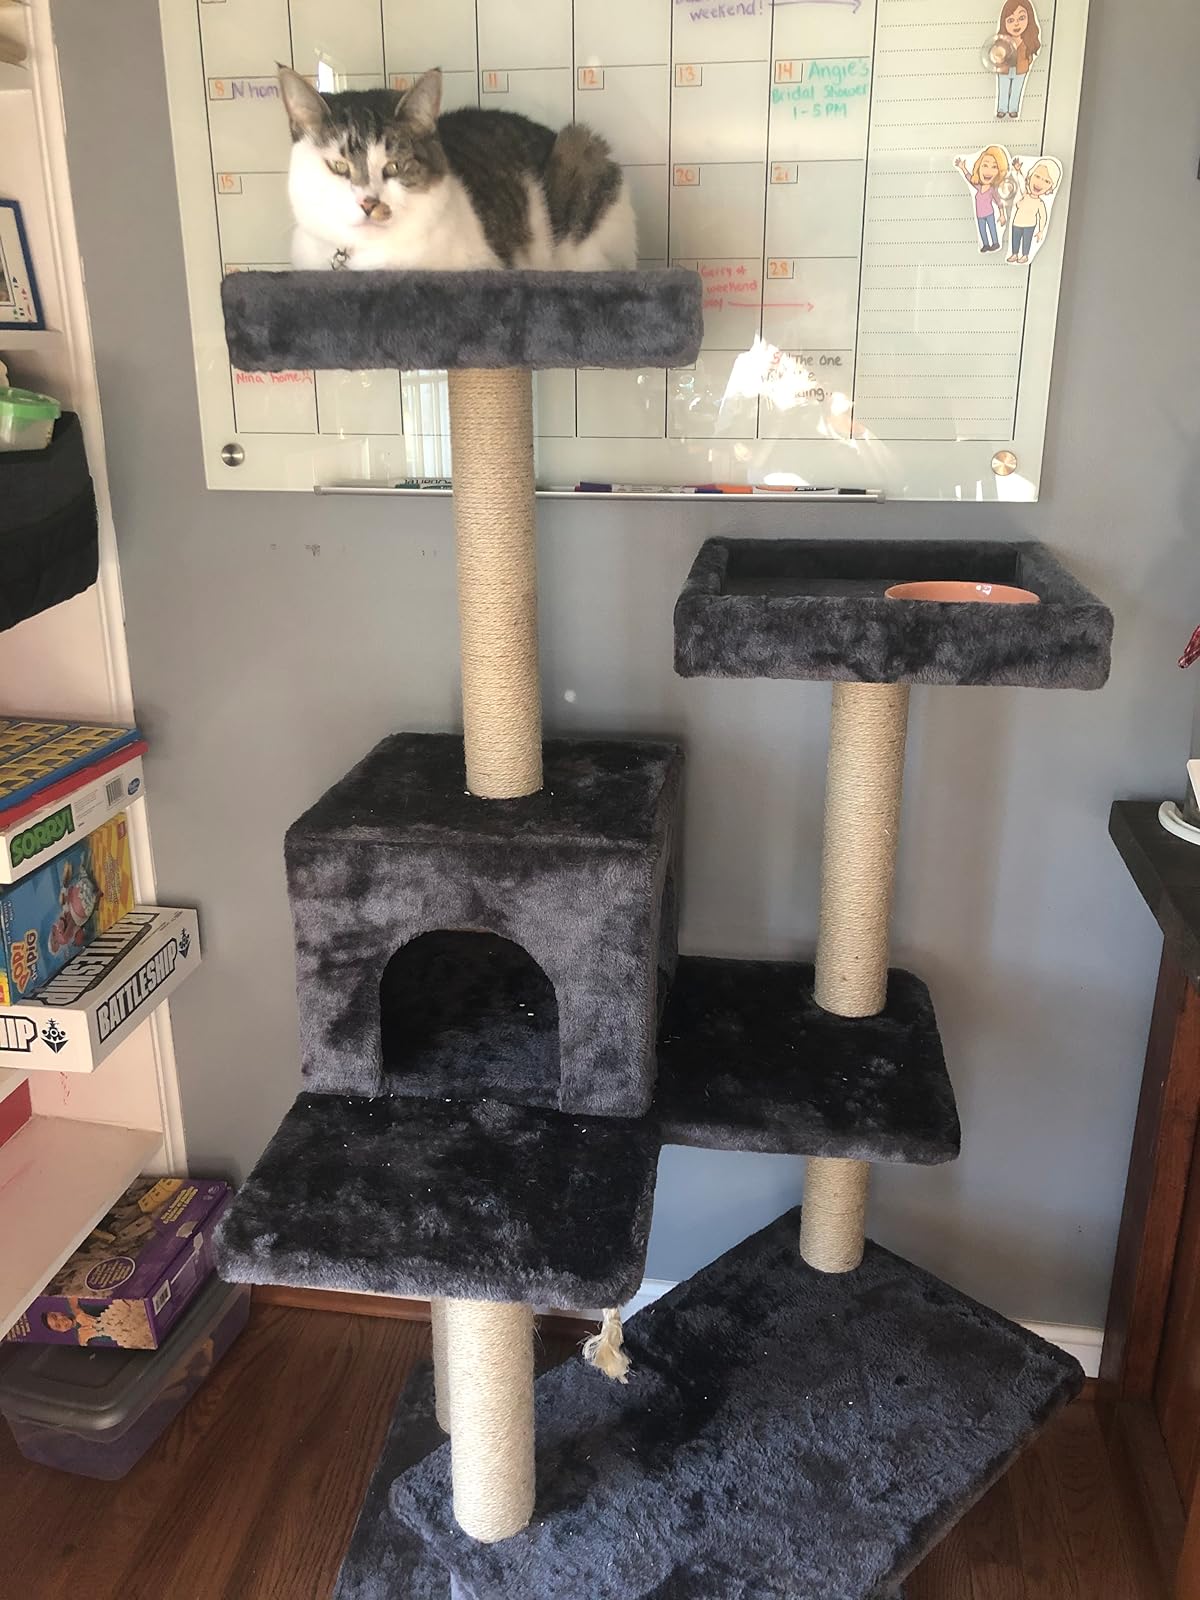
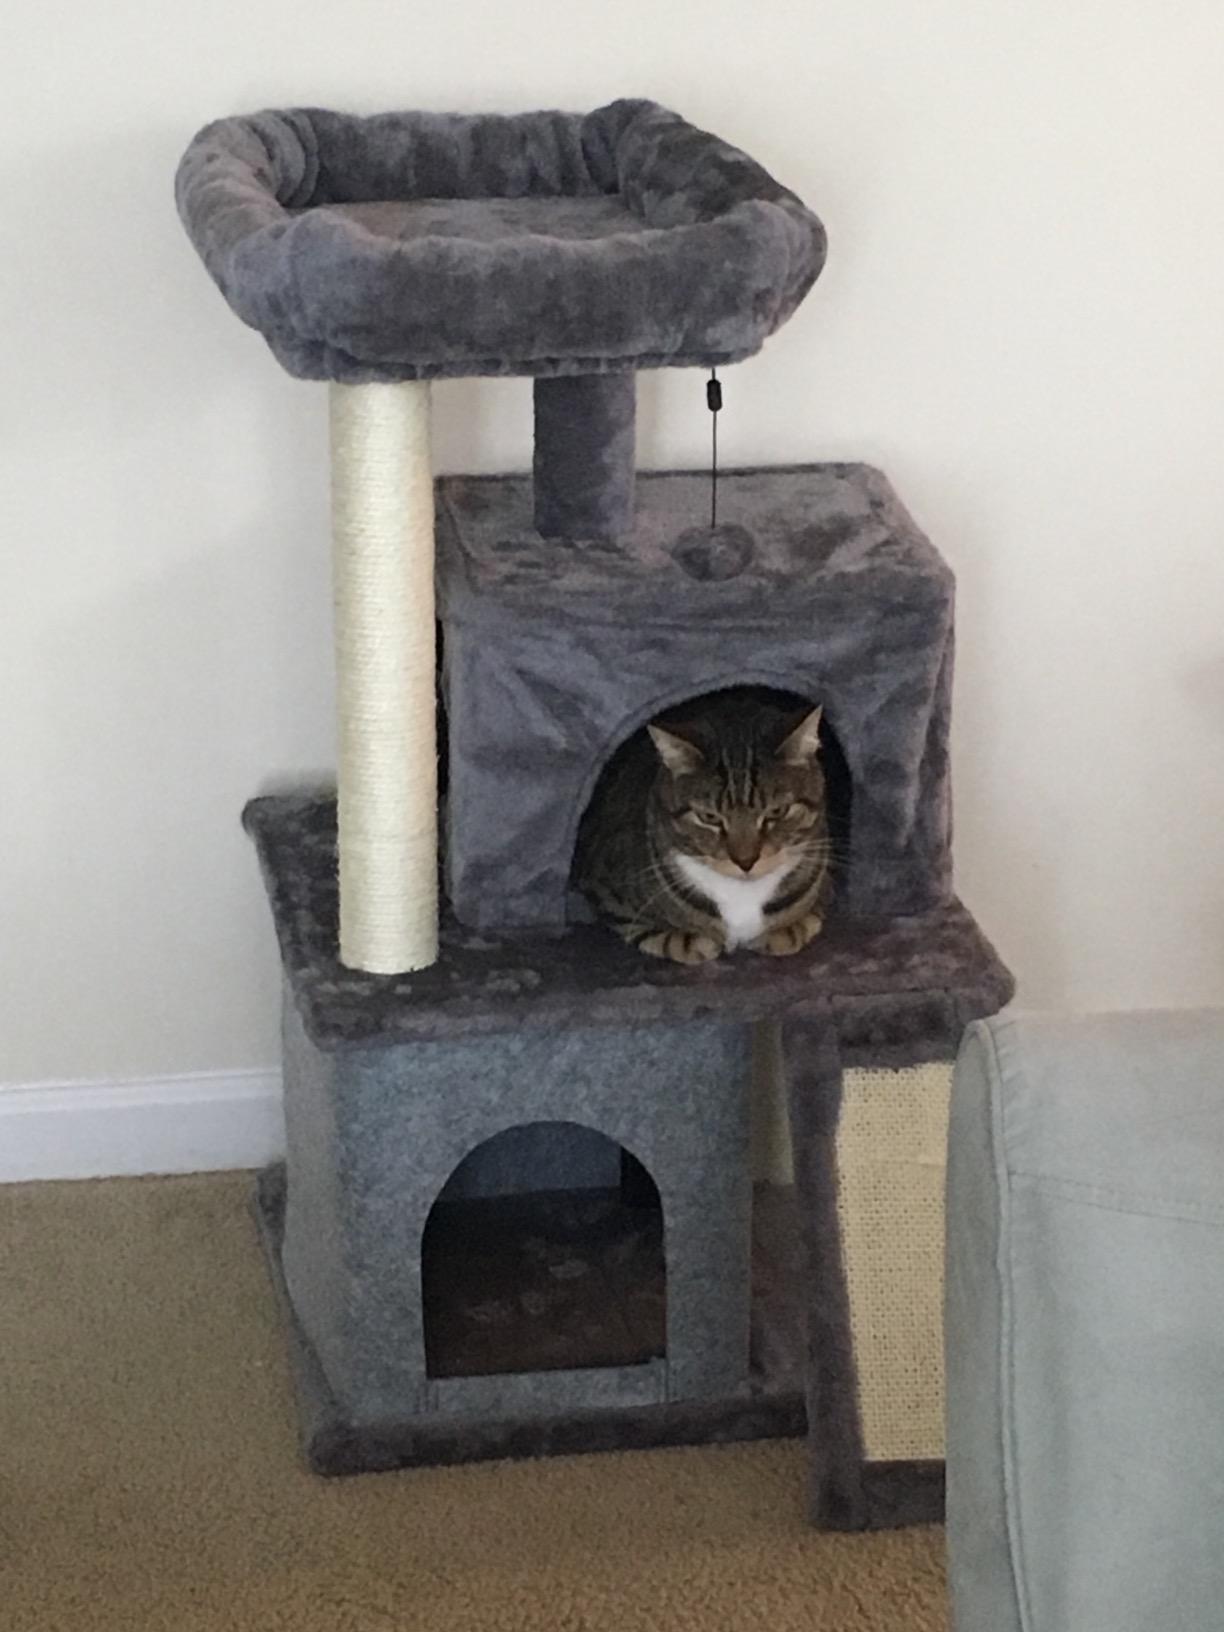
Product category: items_cat tree
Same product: no